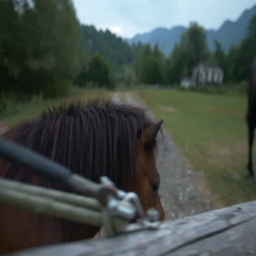
horses and pony near the stable